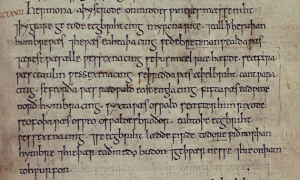
Angelsaksisk litteratur / Oldengelsk digtning / Heroiske digte
Et uddrag af ”C-teksten” i Den angelsaksiske krønike, som viser hvor smuk angelsaksisk skrift kunne være.
Angelsaksisk litteratur eller oldengelsk litteratur er skrevet på angelsaksisk i løbet af Englands 600-årige angelsaksiske periode fra midten af 400-tallet til den normanniske erobring af England i 1066. Den omfatter genrer som episk poesi, hagiografier, prædikener, bibeloversættelser, love, krøniker og gåder. Der er bevaret ca. 400 manuskripter med interesse for almenheden og forskningen.